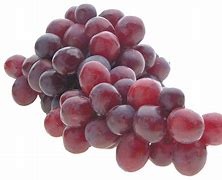
Label: grape